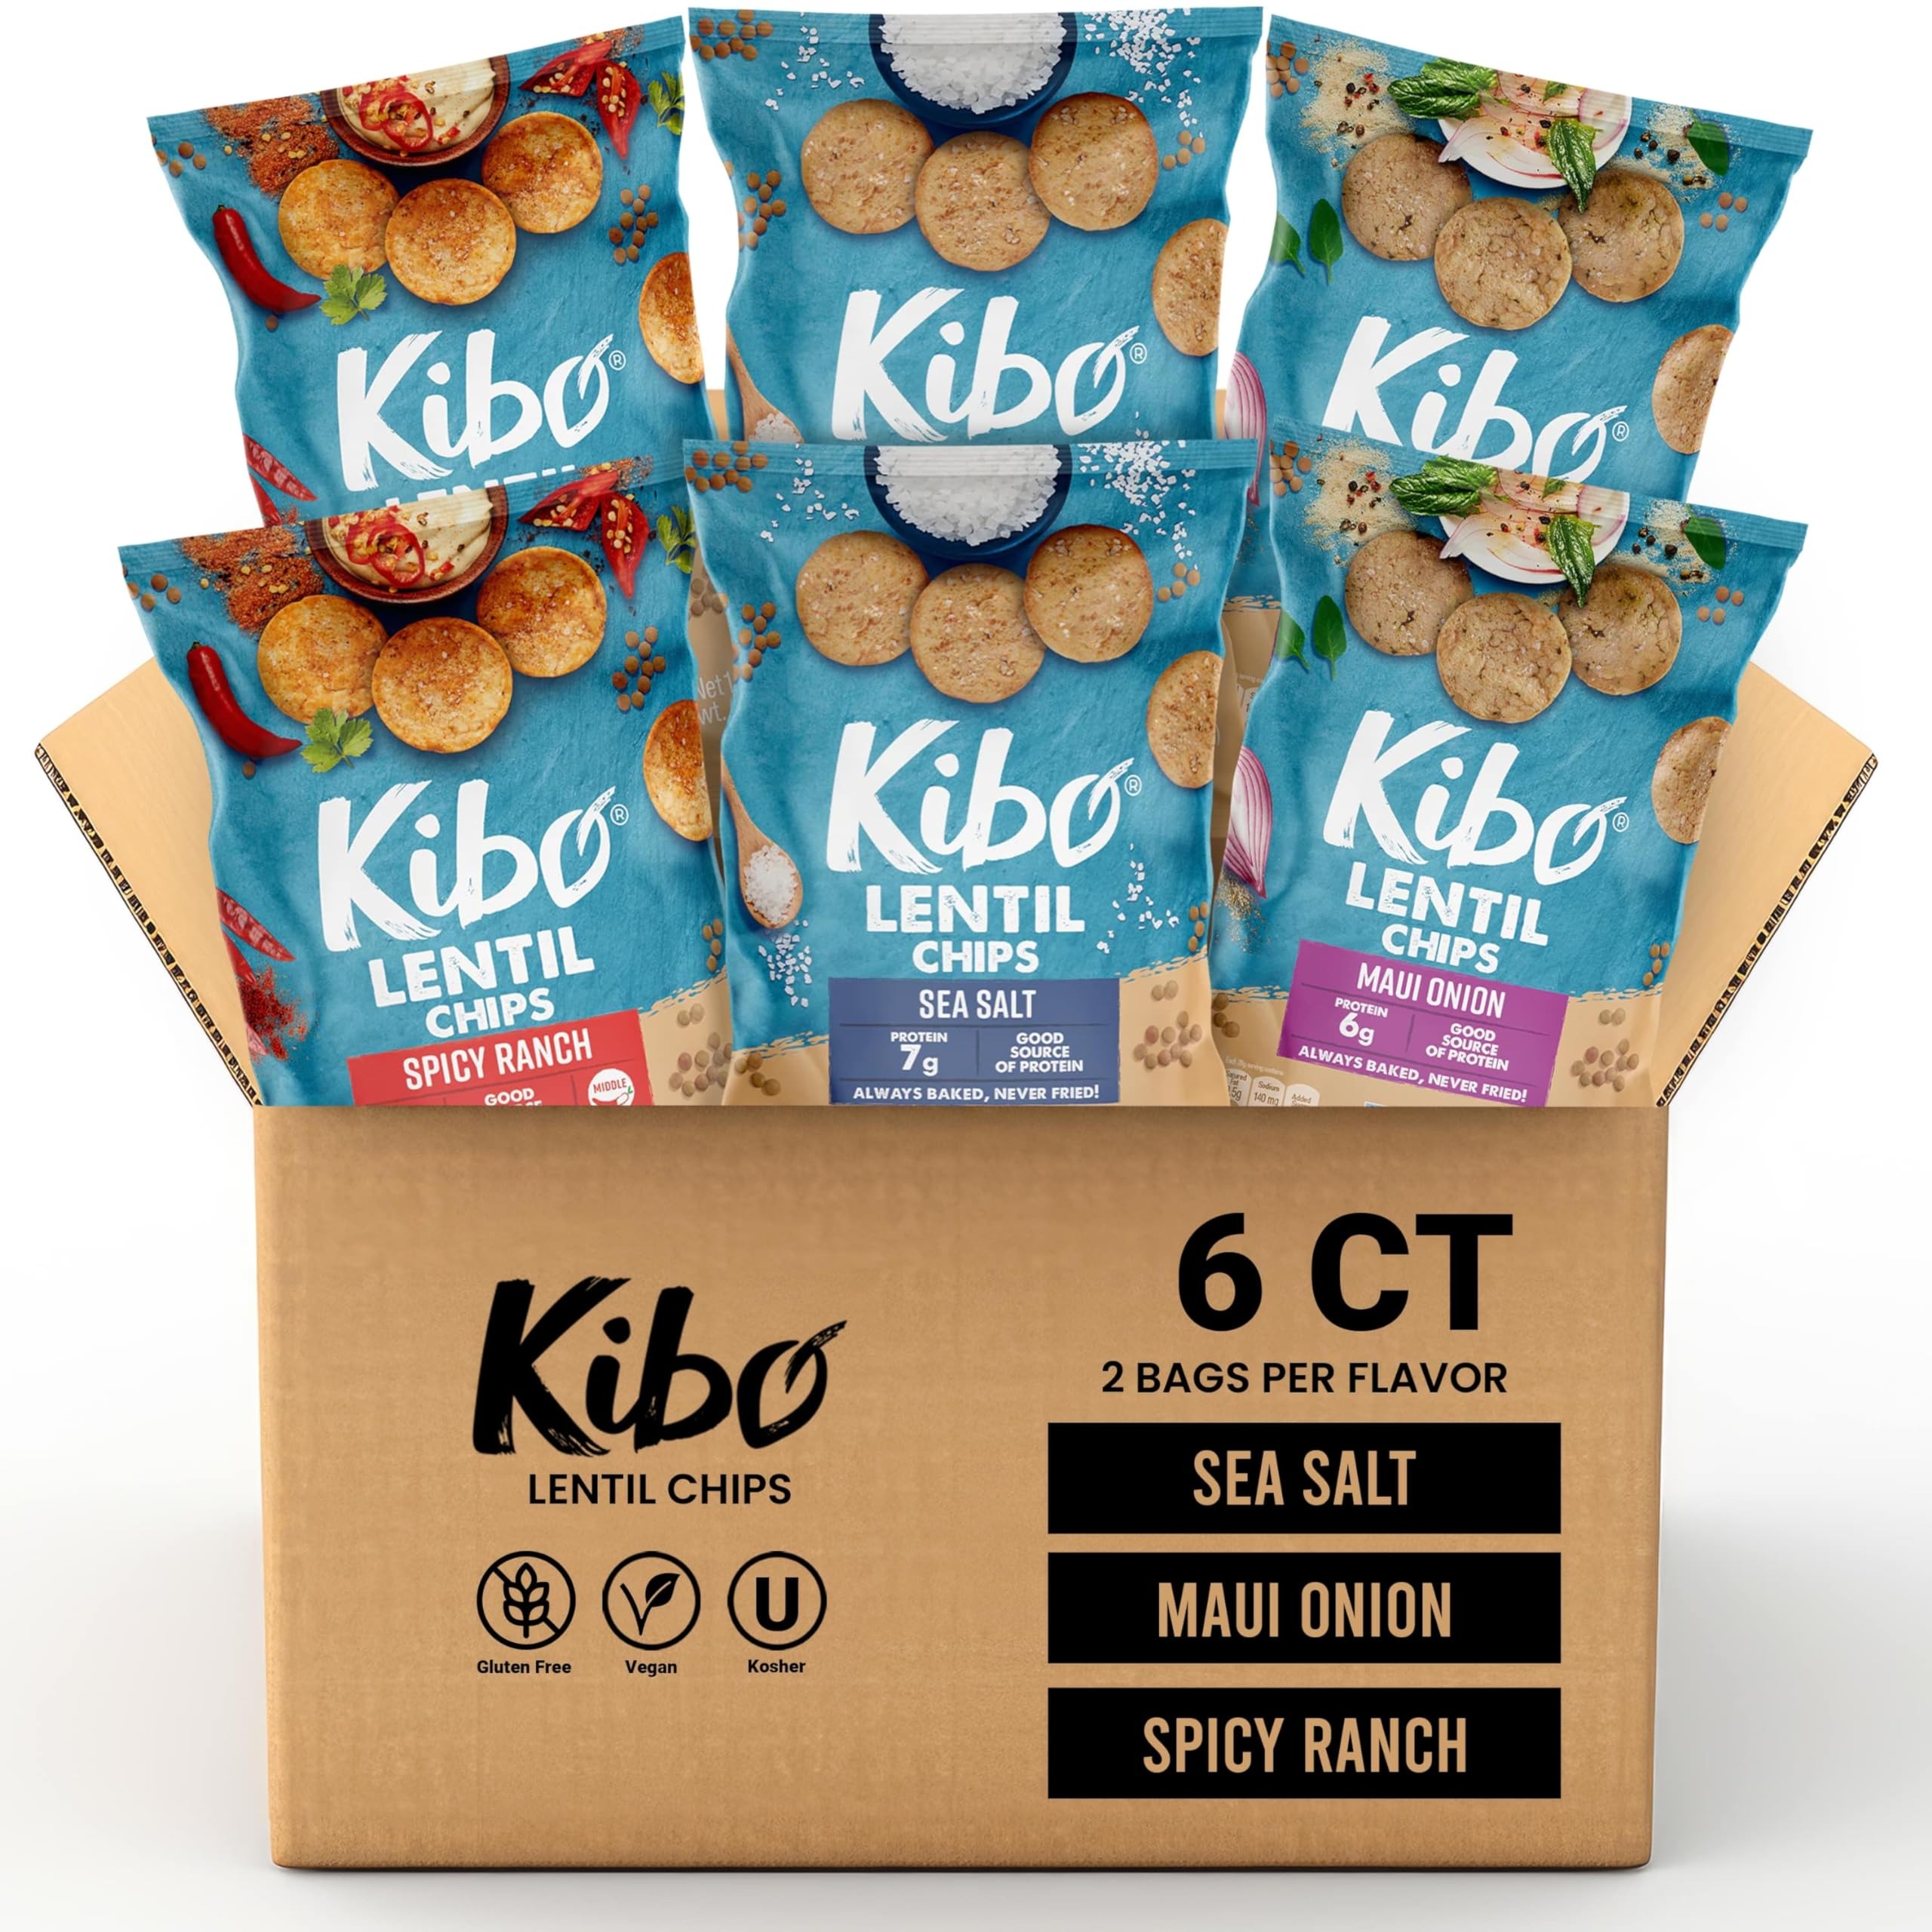
Item Name: Kibo Lentil Chips Variety Pack - Gluten-Free, Vegan, Non-GMO, Plant-Based, Maui Onion, Sea Salt, Spicy Ranch - Made with Real Veggies - 28g, 6 Pack
Bullet Point 1: NUTRITIOUS CHIPS VARIETY PACK IN THREE FUN FLAVORS: Add the new Kibo Lentil Chips to your go-to snack list and get treated to amazing flavors. Get all the flavors of vegan lentils in Sea Salt, Spicy Ranch, and Maui Onion seasonings.
Bullet Point 2: SATISFY YOUR CRUNCH CRAVING: Get all of the crunches you need with 40% less fat than potato chips and a new, fun oval shape. Our lentil chips are always baked, never fried.
Bullet Point 3: EXPAND THE PROTEIN SNACK PARTY: Lentil chips are rich in protein and low in carbohydrates, fats, and calories. Include this snack pack of good-for-you, high-protein snacks in your healthy, on-the-go lifestyle.
Bullet Point 4: GUILT-FREE SNACKING: Kibo Lentil Chips Variety Pack checks all the boxes for a healthy, allergy-free snack. All bags contain vegan, gluten-free snacks that are Non-GMO Project Verified.
Bullet Point 5: PLANT-BASED FOOD POWERHOUSE: Kibo is committed to keeping it real and sustainable! We use only plant-based proteins in our lentil chips, with no preservatives added.
Product Description: Enjoy all three flavors of nutritious, crispy, crunchy, plant-based goodness. From Maui Onion to Sea Salt to Spicy Ranch, each of our legume-based snacks is Gluten Free, Vegan, non-GMO, Kosher, Dairy Free. Loaded with fiber and protein rich, our lentil snacks are lighter in calories, carbs, and fat than the average chip. Did we mention they’re never fried? Get ready for a satisfying crunch, and be prepared to raise your expec-tatste-tions! Variety Pack Includes: Maui Onion + Sea Salt + Spicy Ranch
Value: 6.0
Unit: Ounce

Price: 24